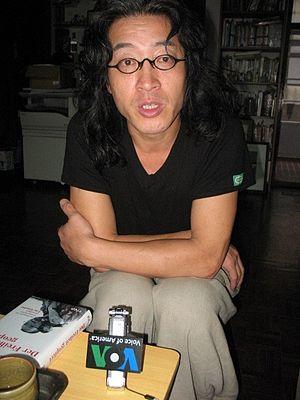
Bei Ling est un poète et un dissident chinois.